Twin Sisters (cannons)

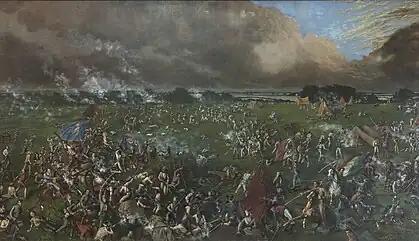
Battle of San Jacinto, 21 April 1836

They arrived at Brazoria on March 28, 1836 and were received by Captain John M. Allen as the Texian Army, under command of General Sam Houston, was maneuvering against the Mexican Army, under command of General Santa Anna, near San Felipe de Austin, approximately 90 miles away. Fearful of interception, quartermaster general Colonel Almanzon Huston ordered the Twin Sisters to Galveston Island via the schooner "Pennsylvania." They arrived on April 3 and were received by Colonel Edward Harcourt. Secretary of War David Thomas then ordered the steamboat "Ohio" under command of Captain Aaron Burns to retrieve them via the Buffalo Bayou for relocation to Harrisburg. The "Ohio" arrived at New Washington on April 6 where the schooner "Flash," under the command of Captain Luke Falval and supervision of Secretary of the Navy Robert Potter, were waiting with the Twin Sisters.